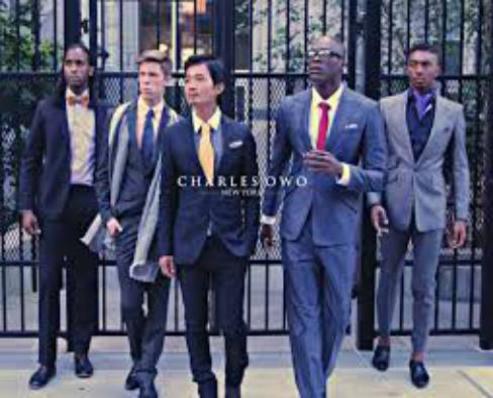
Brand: charles owo
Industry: Clothes